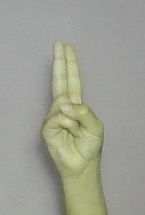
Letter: taa